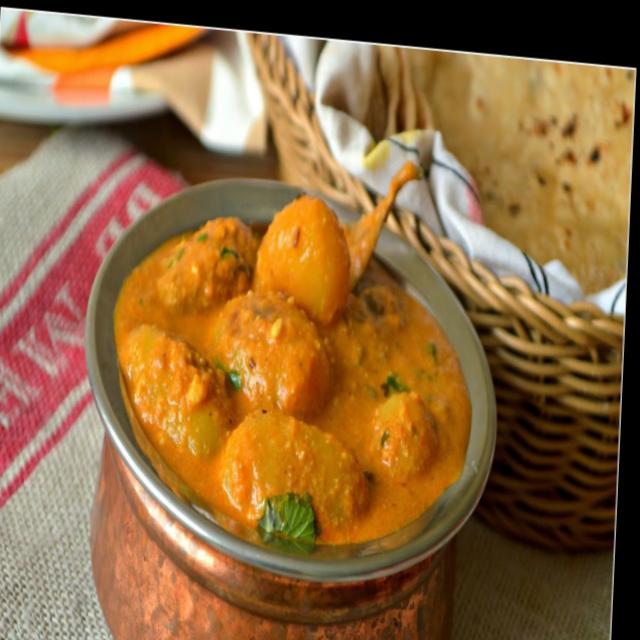
Dish: dum_aloo